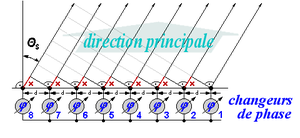
Diagramme d'opération d'un émetteur multiple où la différence de phase entre les émetteurs permet de diriger l'émission. Catégorie:Schéma de physique Licensing Image personnelle donnée libre de droits. Pierre_cb
En télécommunications, une antenne réseau à commande de phase est un groupe d'antennes élémentaires alimentées avec des signaux dont la phase est ajustée de façon à obtenir le diagramme de rayonnement voulu.